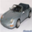
Label: automobile